Ottumwa High School

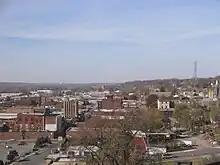
OHS is situated on one of the highest hills in Ottumwa. This view from the roof is a look at downtown Ottumwa.

The main campus of Ottumwa High School consists of a four-story building in downtown Ottumwa. The hill on which the building sits was once the site of Chief Wapello's tribal village. Legend suggests he originally called the area "Ottumwa" from this spot in 1838.